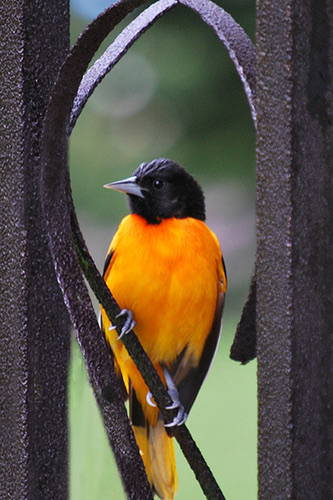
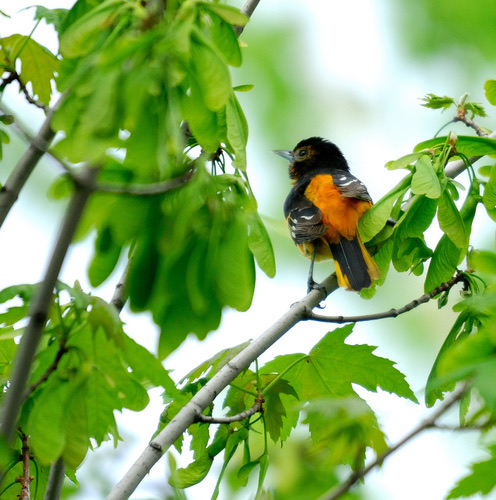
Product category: misc
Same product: yes